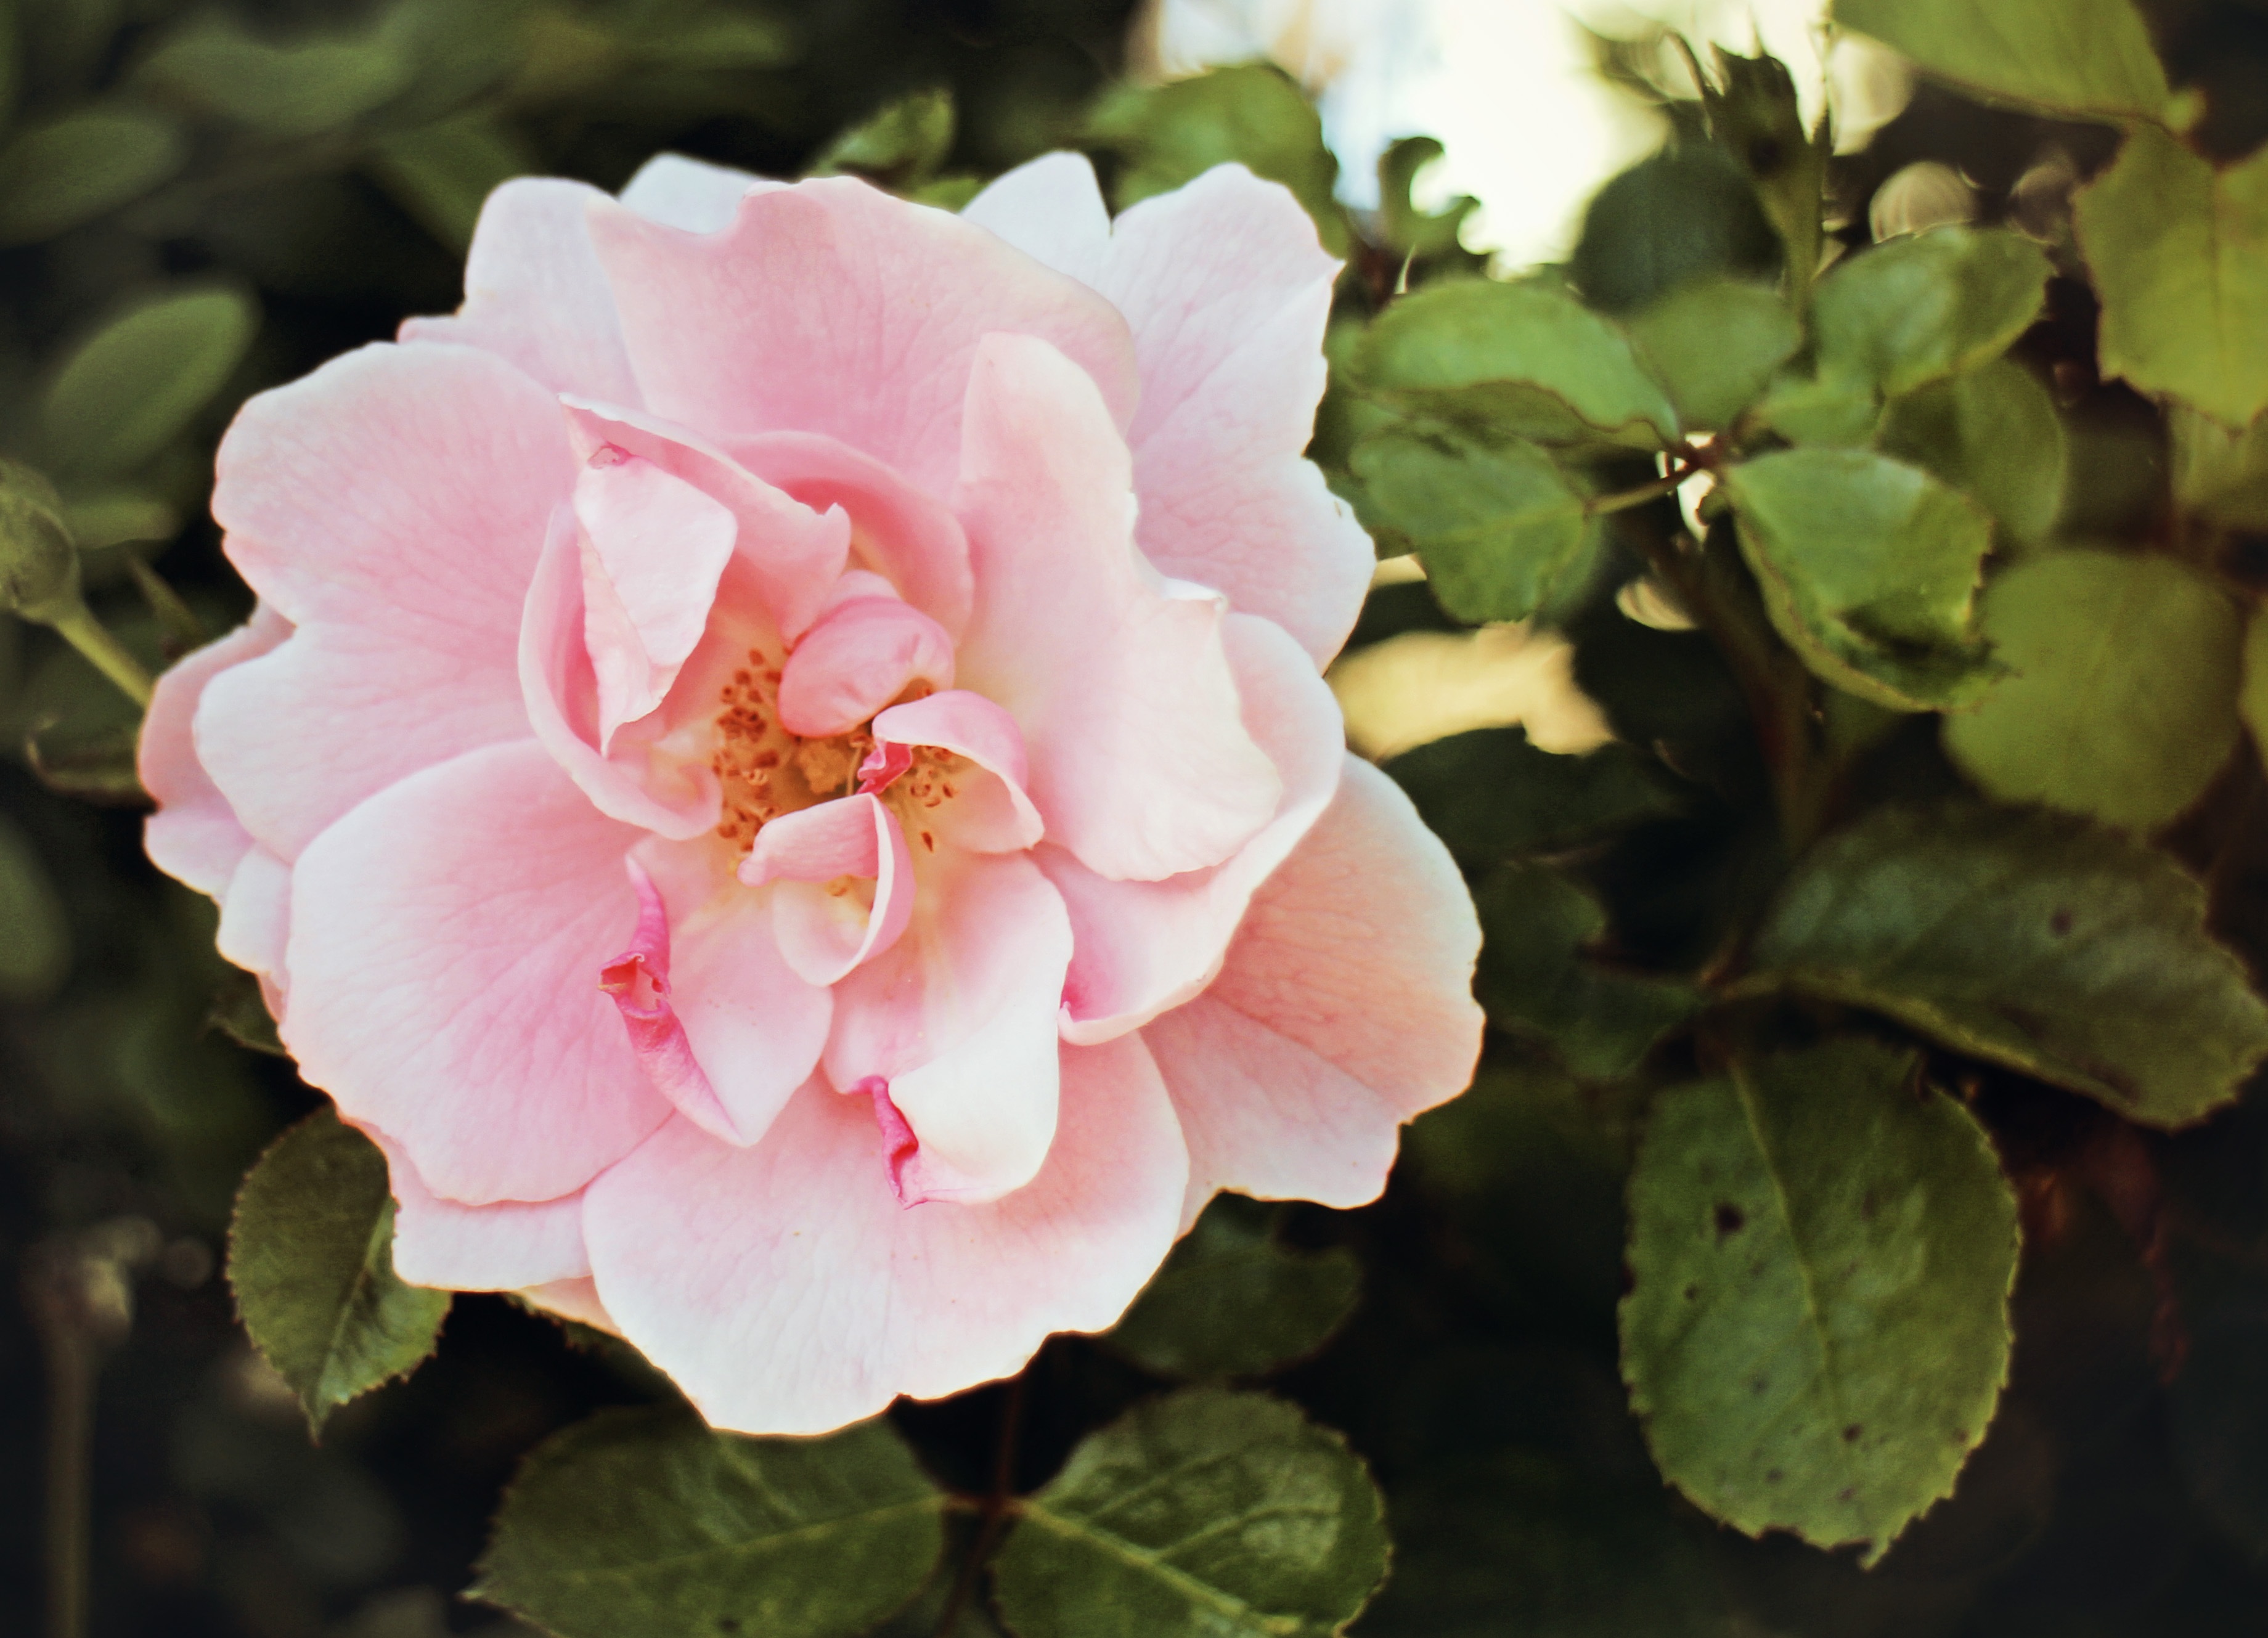
blossom, plant, flower, petal, bloom, rose, color, romance, romantic, botany, pink, flora, shrub, feelings, rose bloom, macro photography, flowering plant, dusky pink, garden roses, rose family, annual plant, land plant